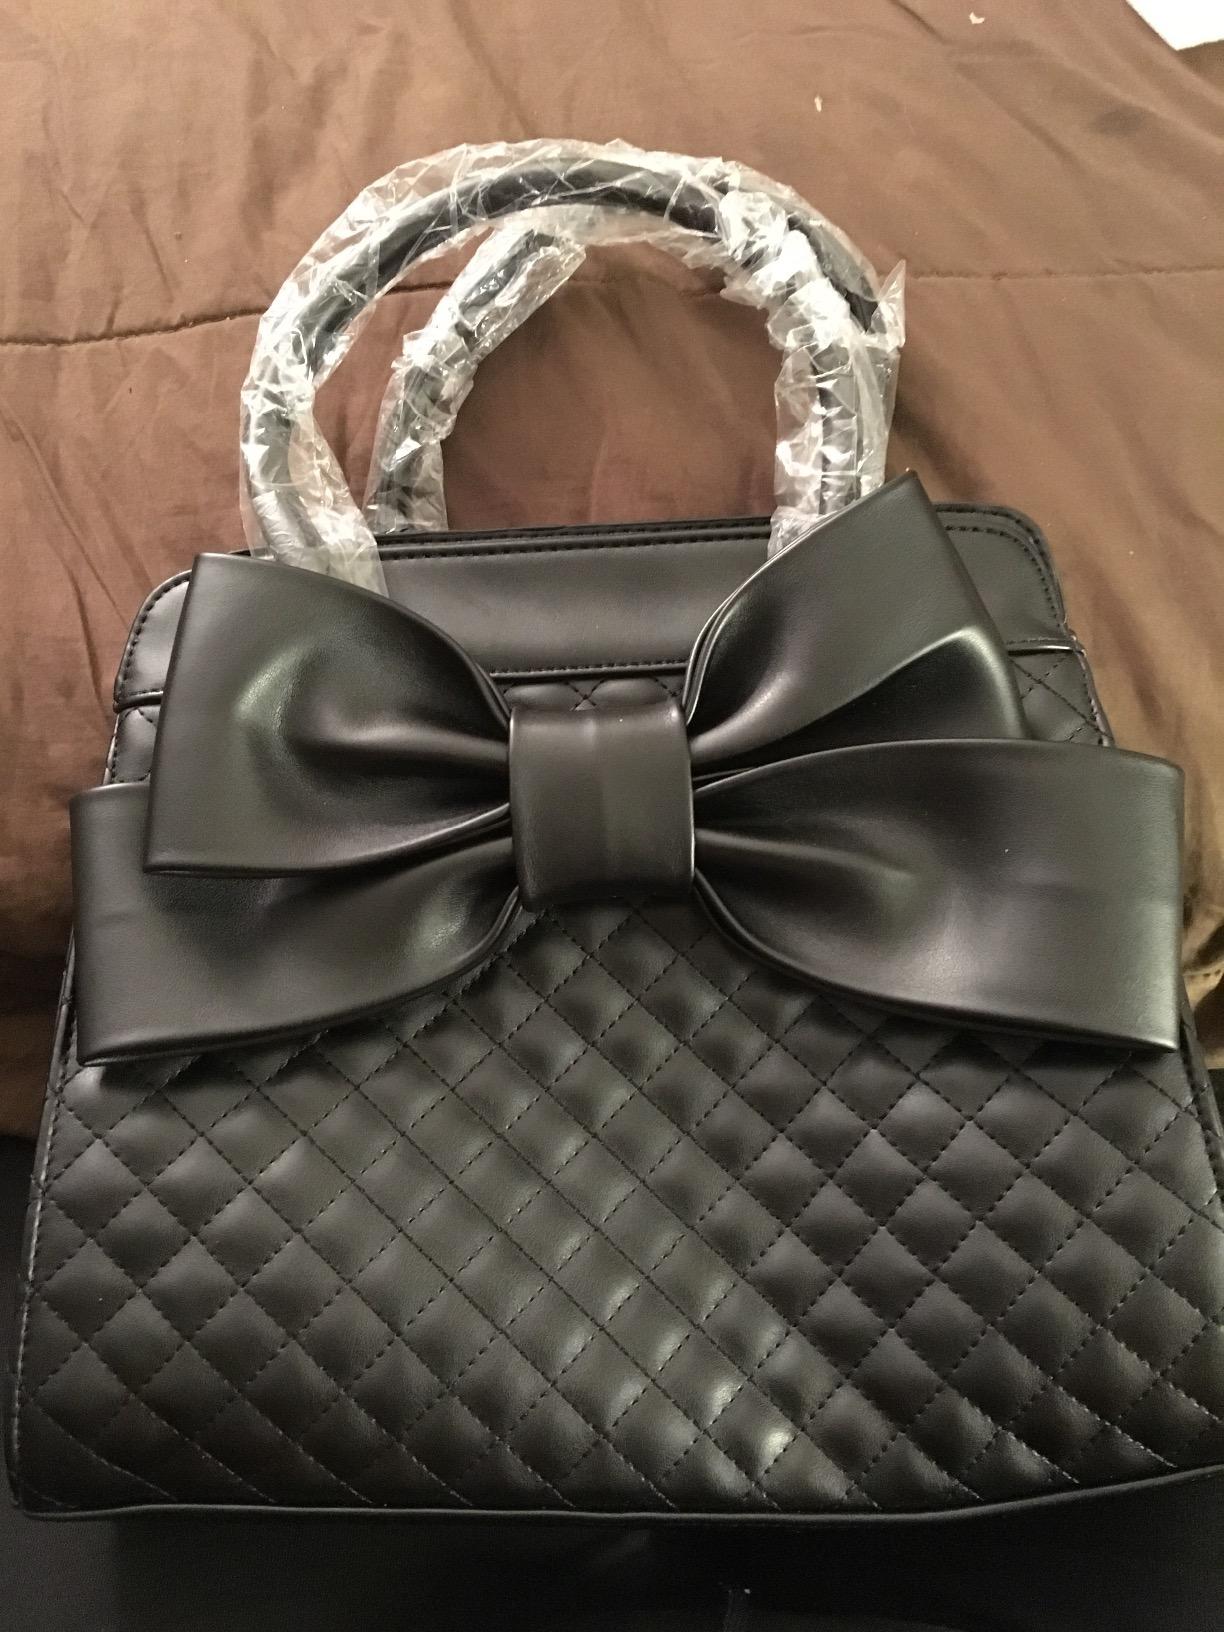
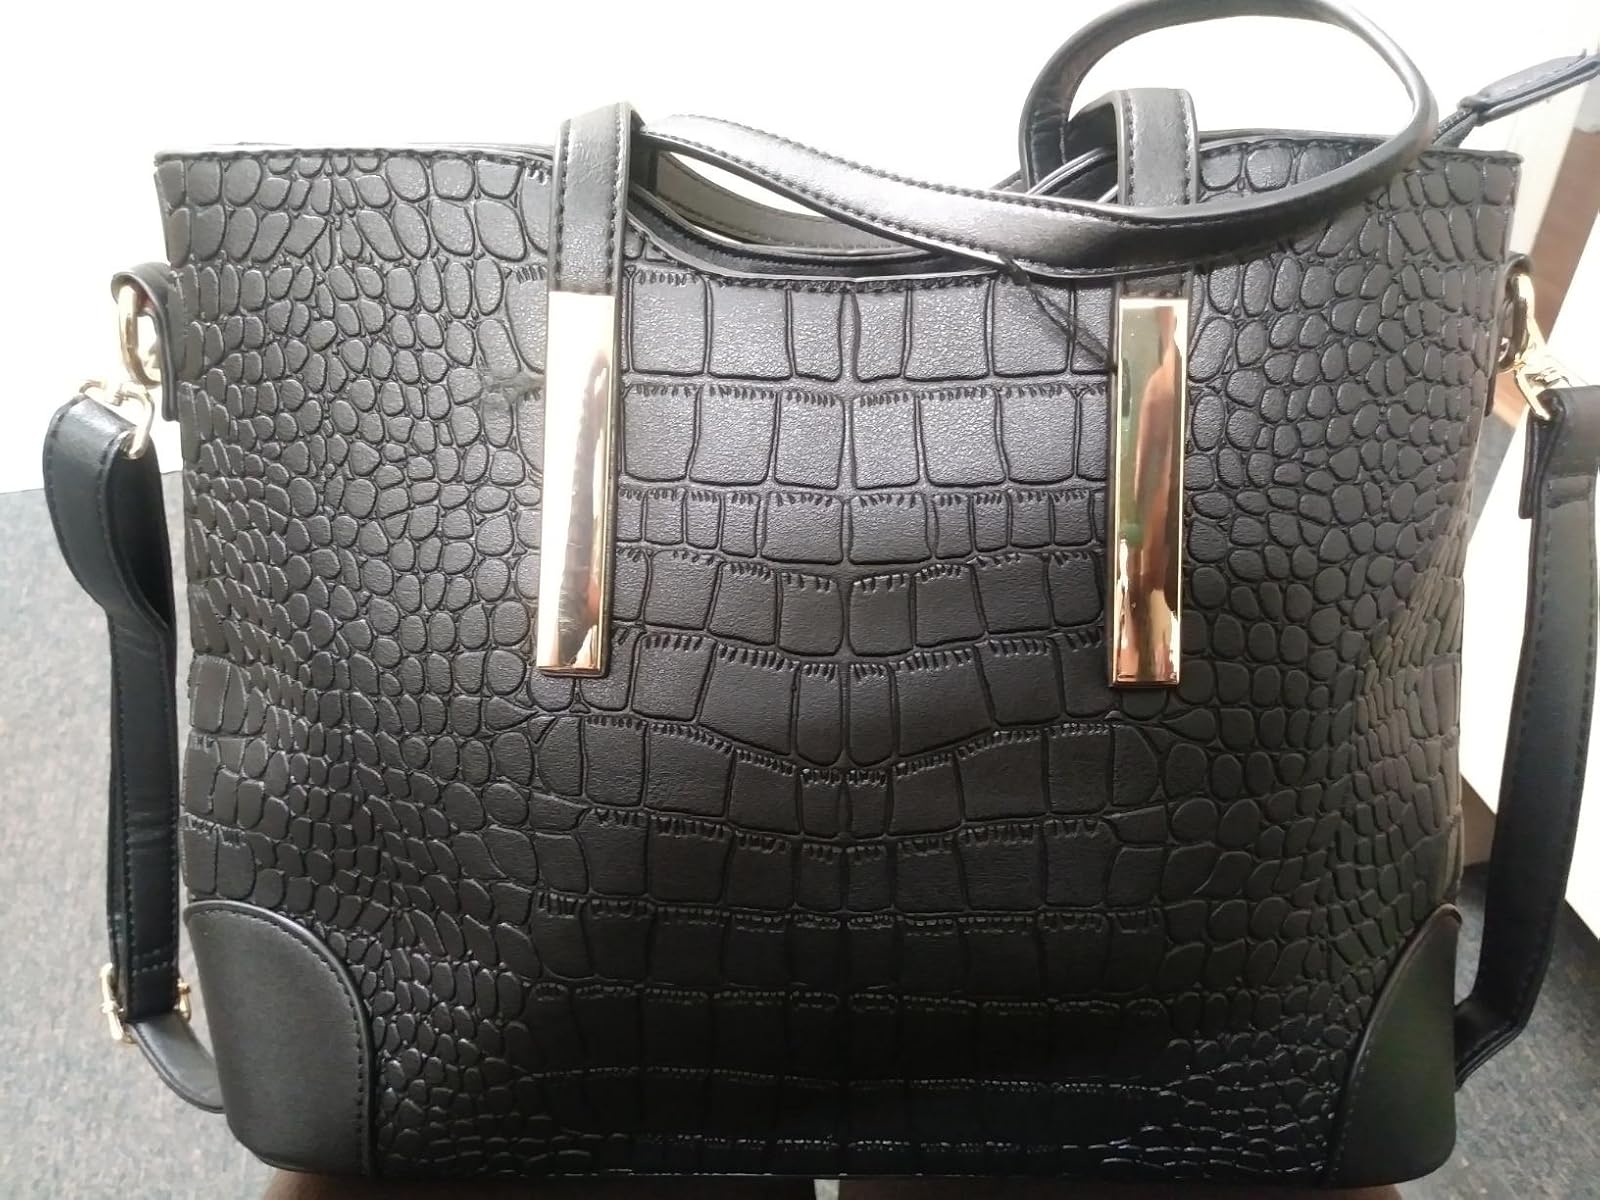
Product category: accessories_handbag
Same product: no